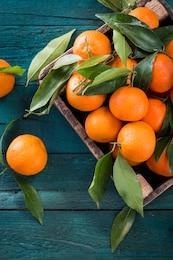
Label: mandarine